Republican People's Party

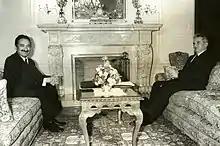
Bülent Ecevit with Nicolae Ceaușescu, 1978

Ecevit adopted a distinct left wing role in politics and, although remaining staunchly nationalist, attempted to implement democratic socialism into the ideology of CHP. His arrival saw support for the party increase in the 1973 election. After establishing a coalition arrangement with an Islamist party, Ecevit made the decision to invade Cyprus in an atmosphere of deteriorating order on the island. The 1970s saw the party solidify its relations with trade unions and leftist groups in an atmosphere of intense polarization and political violence. The CHP achieved its best ever result in a free and fair multi-party election under Ecevit, when in 1977, the party received 41% of the vote, but not enough support for a stable government. Ecevit and his political rival Süleyman Demirel would constantly turnover the premiership as partisan deadlock took hold. This ended in a military coup in 1980, resulting in the banning of every political party and major politicians being jailed and banned from politics.